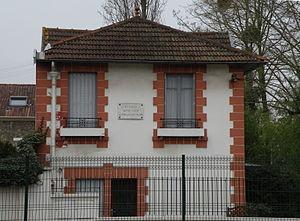
Maison du philosophe Alain située au 75, avenue Emile-Thiébaut au Vésinet.
Le Vésinet est une commune française située à l'est du département des Yvelines en région Île-de-France.
Alain, de son vrai nom Émile-Auguste Chartier, né le 3 mars 1868 à Mortagne-au-Perche et mort le 2 juin 1951 au Vésinet, est un philosophe, journaliste, essayiste et professeur de philosophie français. Il est rationaliste, individualiste et critique.